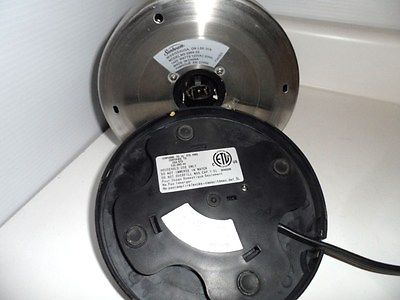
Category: kettle